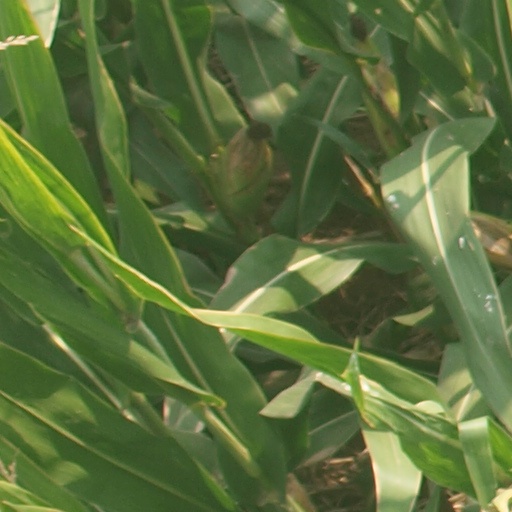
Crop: maize; corn